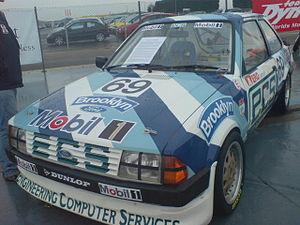
Chris Hodgetts, né le 6 décembre 1950 à Tanworth-in-Arden, est un pilote automobile anglais essentiellement sur circuits.